Lock and key

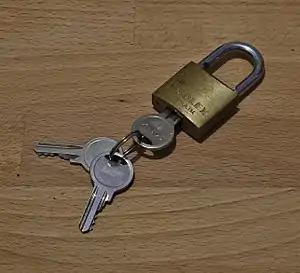
A typical modern padlock and its keys

A lock is a mechanical or electronic fastening device that is released by a physical object (such as a key, keycard, fingerprint, RFID card, security token or coin), by supplying secret information (such as a number or letter permutation or password), by a combination thereof, or it may only be able to be opened from one side, such as a door chain.